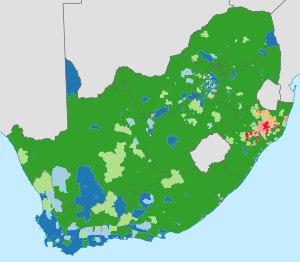
Le Congrès national africain est un parti politique d’Afrique du Sud membre de l'Internationale socialiste. Fondé en 1912 à Bloemfontein pour défendre les intérêts de la majorité noire contre la minorité blanche, il fut déclaré hors-la-loi par le Parti national pendant l’apartheid en 1960. Il est à nouveau légalisé le 2 février 1990 alors que l’apartheid est aboli en juin 1991. Il aura également été classé comme organisation terroriste par les États-Unis de 1986 à 2008.